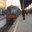
Label: train